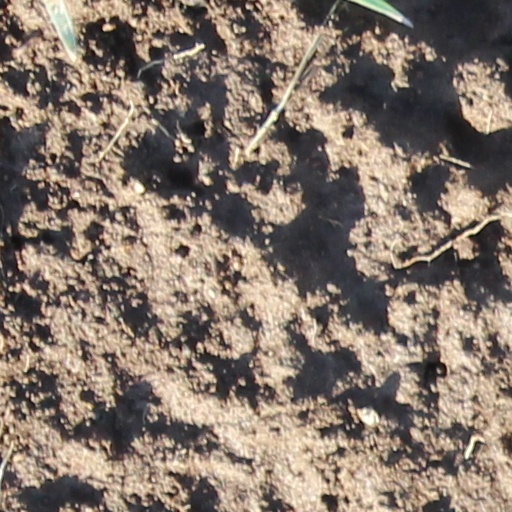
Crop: wheat